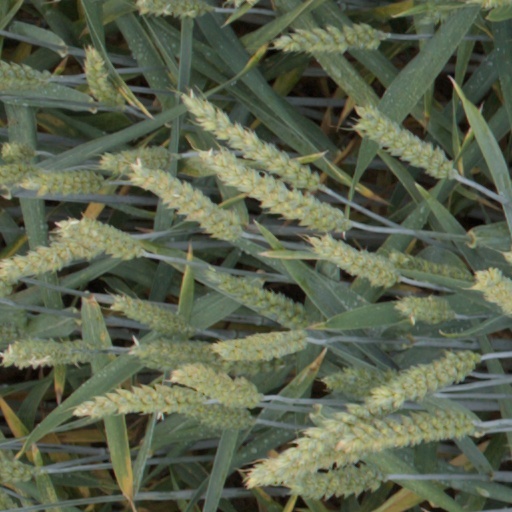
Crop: wheat